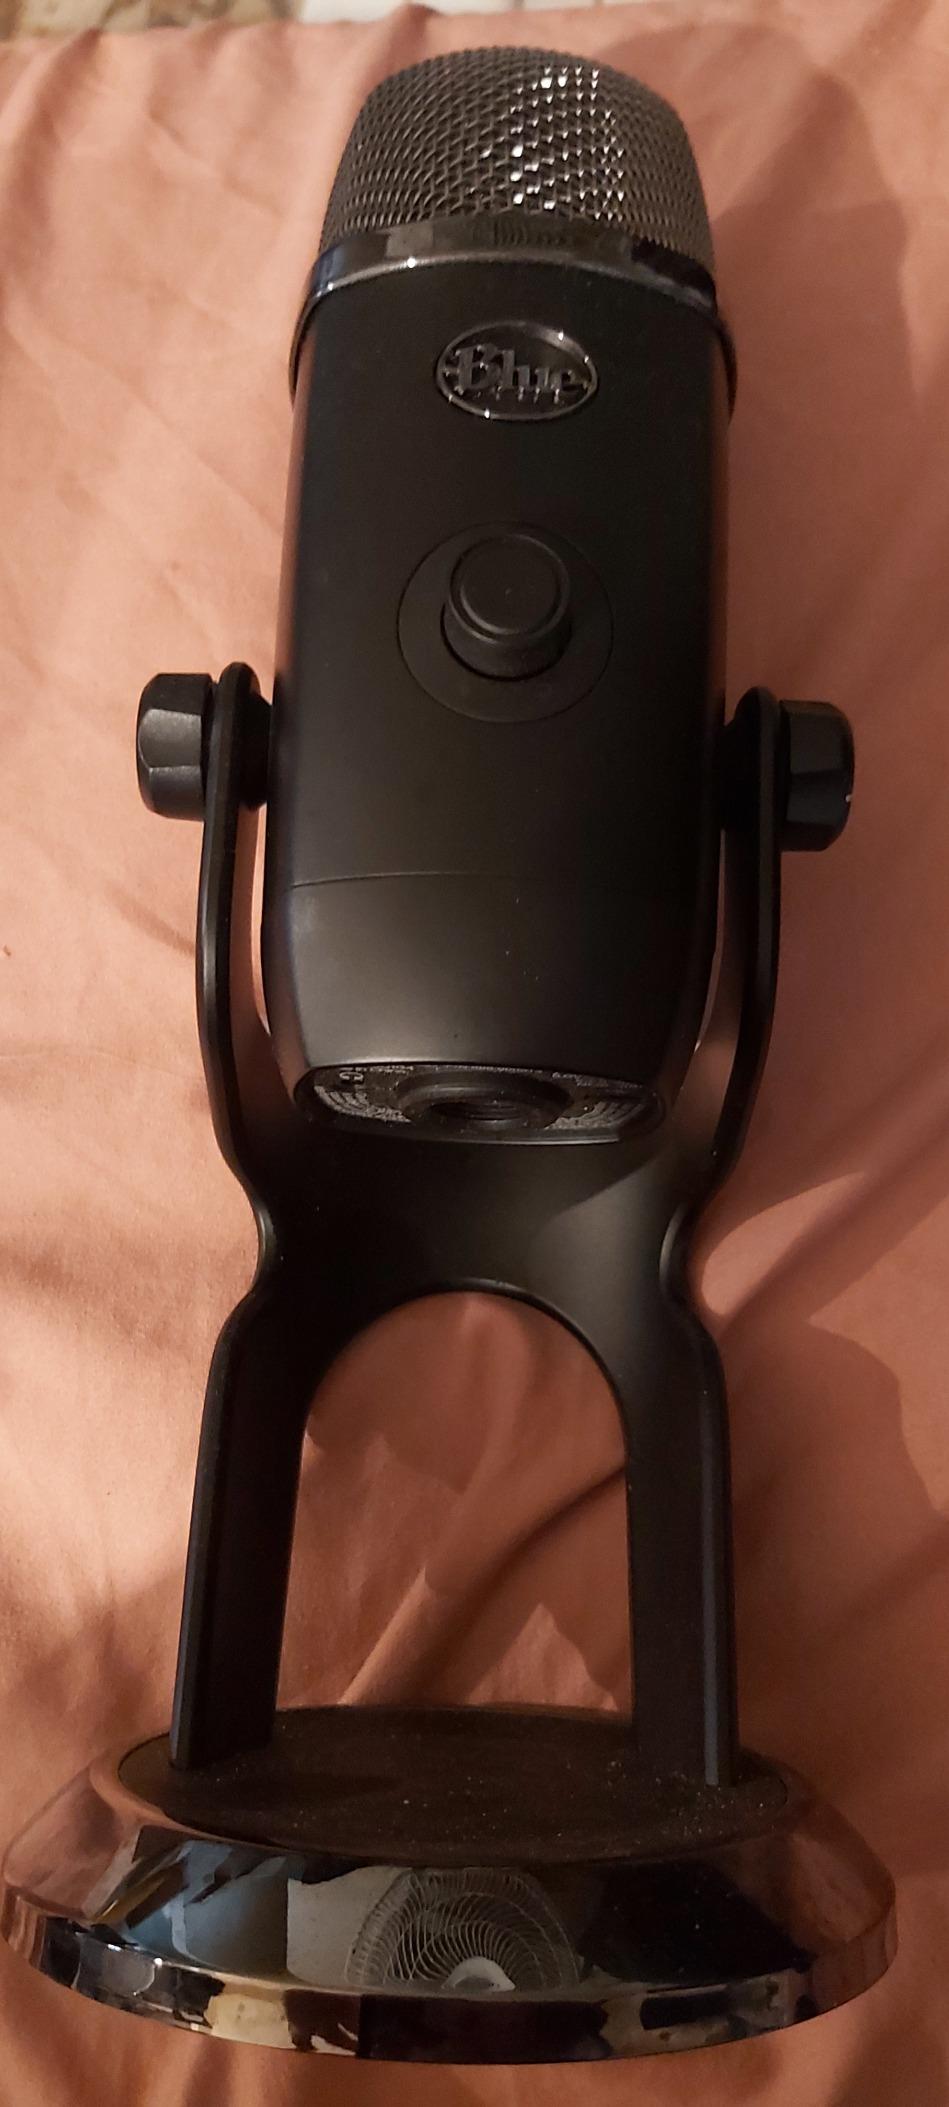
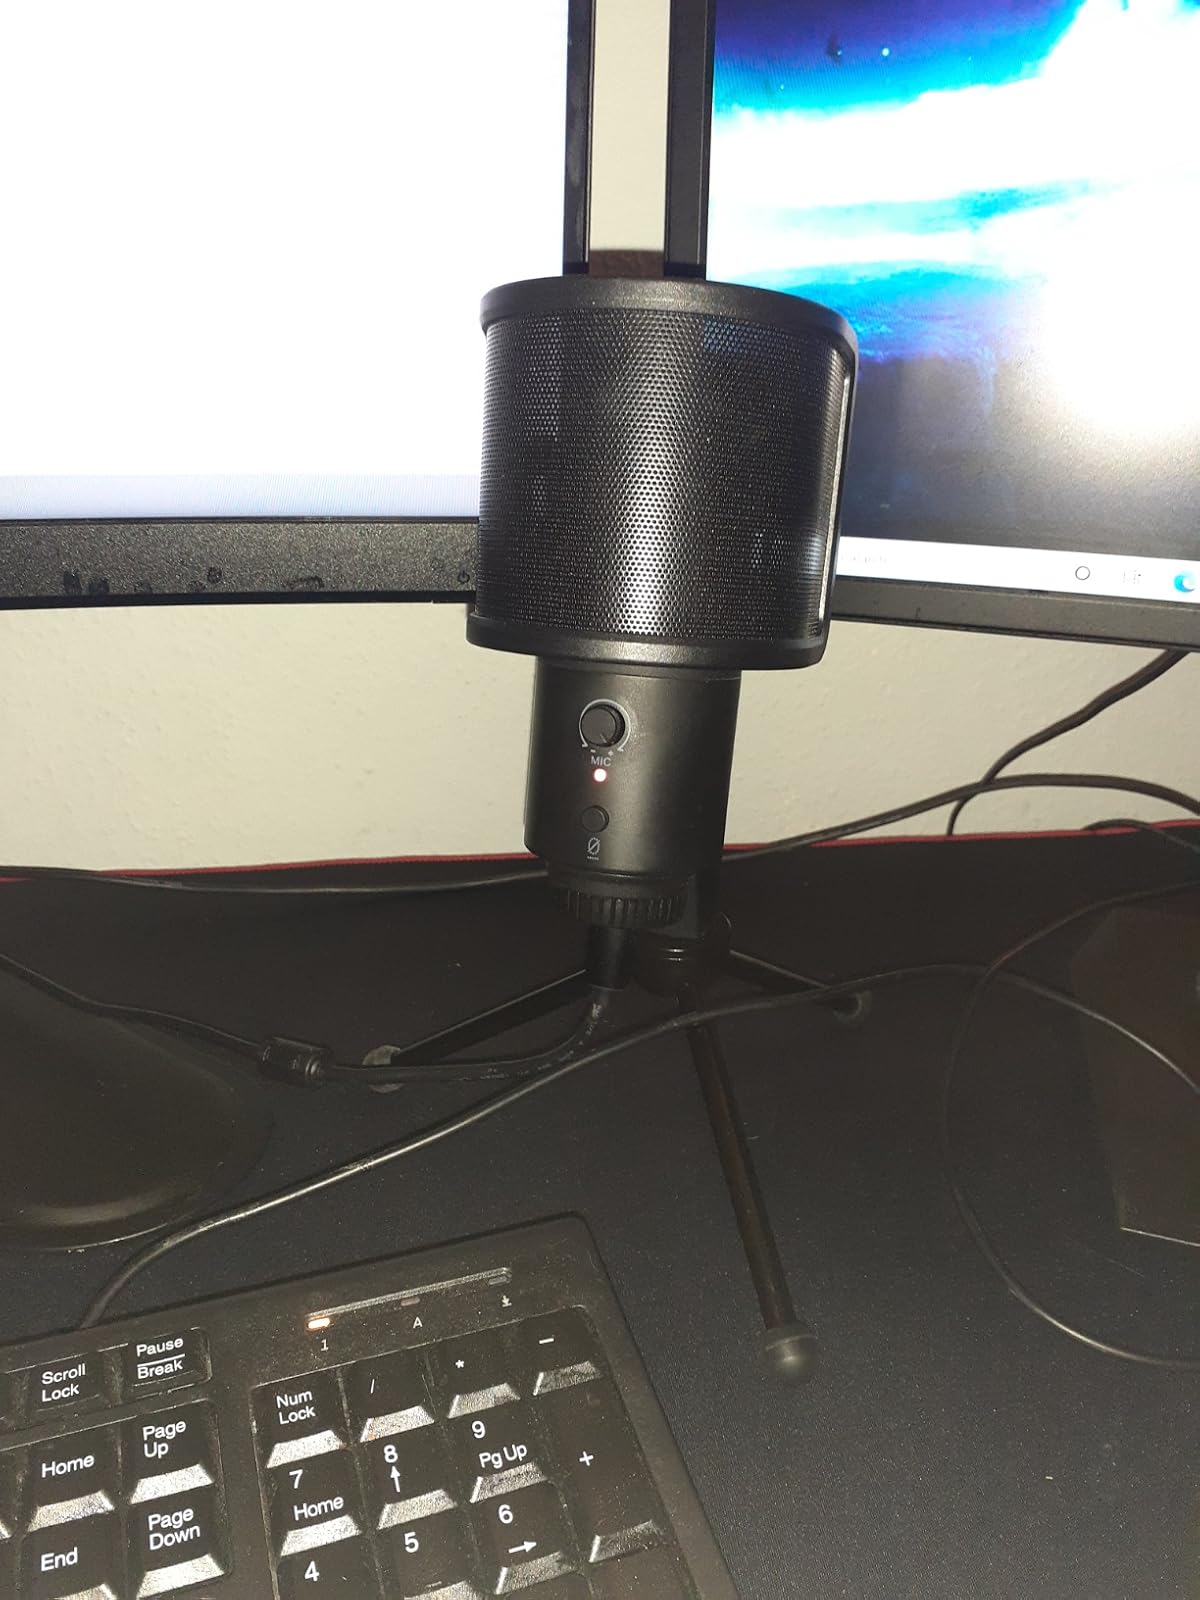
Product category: microphone
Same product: no